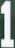
Number: 1